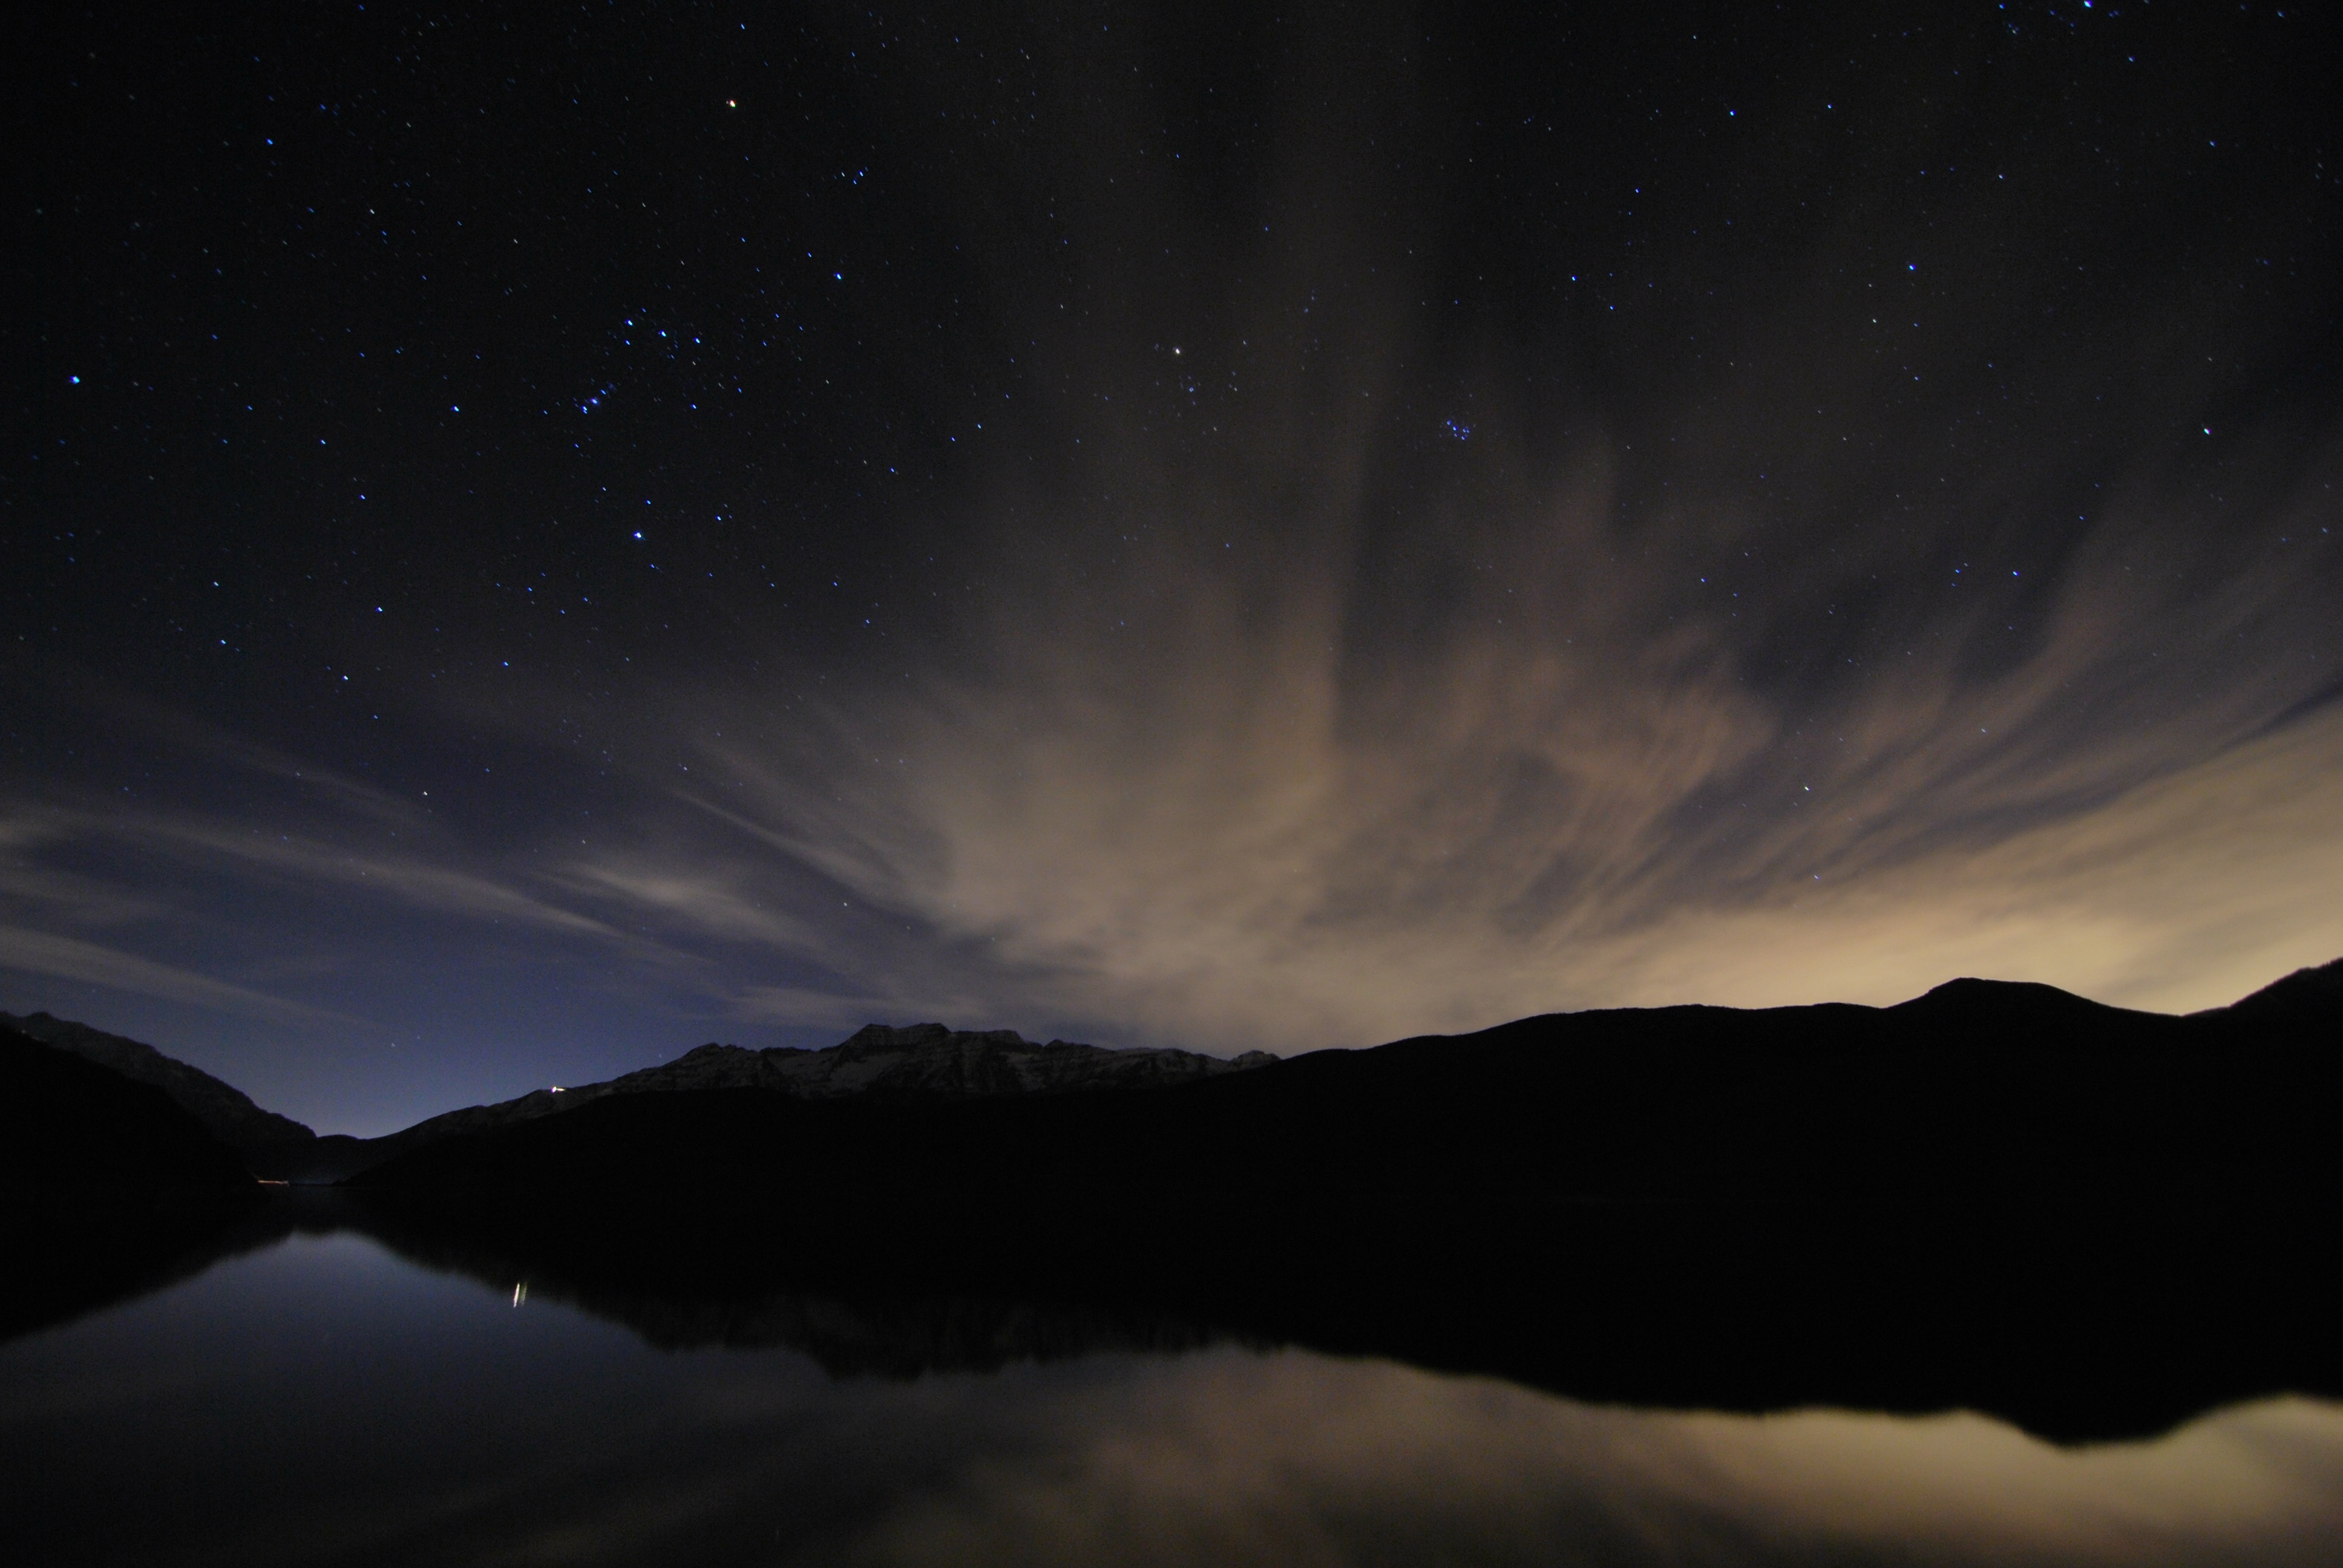
landscape, water, nature, mountain, light, cloud, sky, night, star, lake, view, dawn, atmosphere, dusk, reflection, scenic, color, natural, scenery, glow, darkness, blue, freedom, colorful, aurora, moonlight, outdoors, clouds, astronomy, astronomical object, atmospheric phenomenon